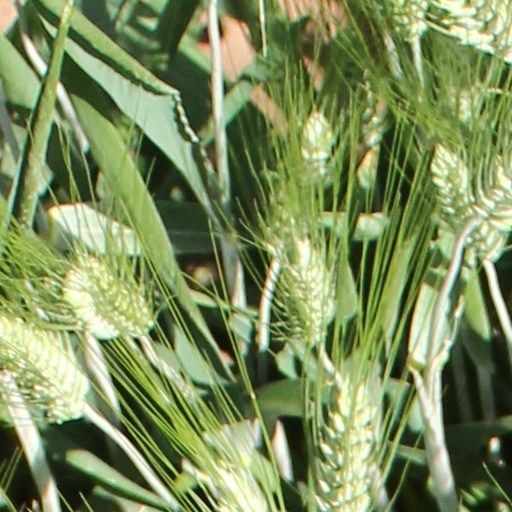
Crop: wheat